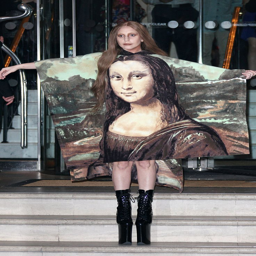
she left accommodation wearing a dress depicting renaissance artwork by person .